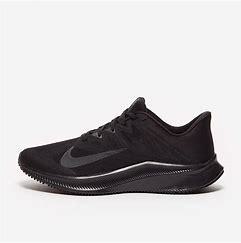
Brand: Nike
Model: Quest 3